Church of St. Philip-in-the-Field and Bear Canon Cemetery

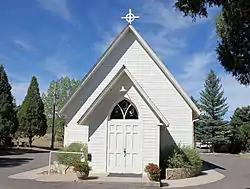

The Church of St. Philip-in-the-Field and Bear Canon Cemetery is a historic church building and cemetery in Sedalia, Colorado. It was added to the National Register of Historic Places in 1973.